Farrington's Grove Historic District

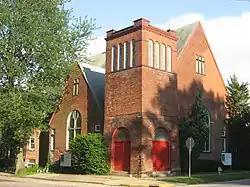
Church in the Farrington's Grove Historic District, July 2011

Farrington's Grove Historic District is a national historic district located at Terre Haute, Vigo County, Indiana. It encompasses 1,110 contributing buildings in a predominantly residential section of Terre Haute. It developed between about 1850 and 1935, with most built between 1890 and 1920, and includes representative examples of Greek Revival, Italianate, Queen Anne, and Colonial Revival style architecture. Located in the district are the separately listed Sage-Robinson-Nagel House and Williams-Warren-Zimmerman House. Other notable buildings include the English-Bogard House (1873), Kelley-Luther-Trent House (1901), Meyer-Gantner House (1923), Grover-Shannon-Lee House (1856), Potter-Steele-Tablr House (1870), Reckert-Robertson House (1890), Hawthorne Building (1871), and Temple Israel (1911).